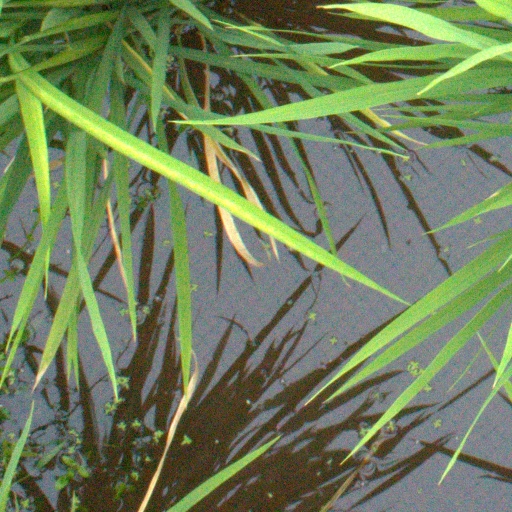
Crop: rice